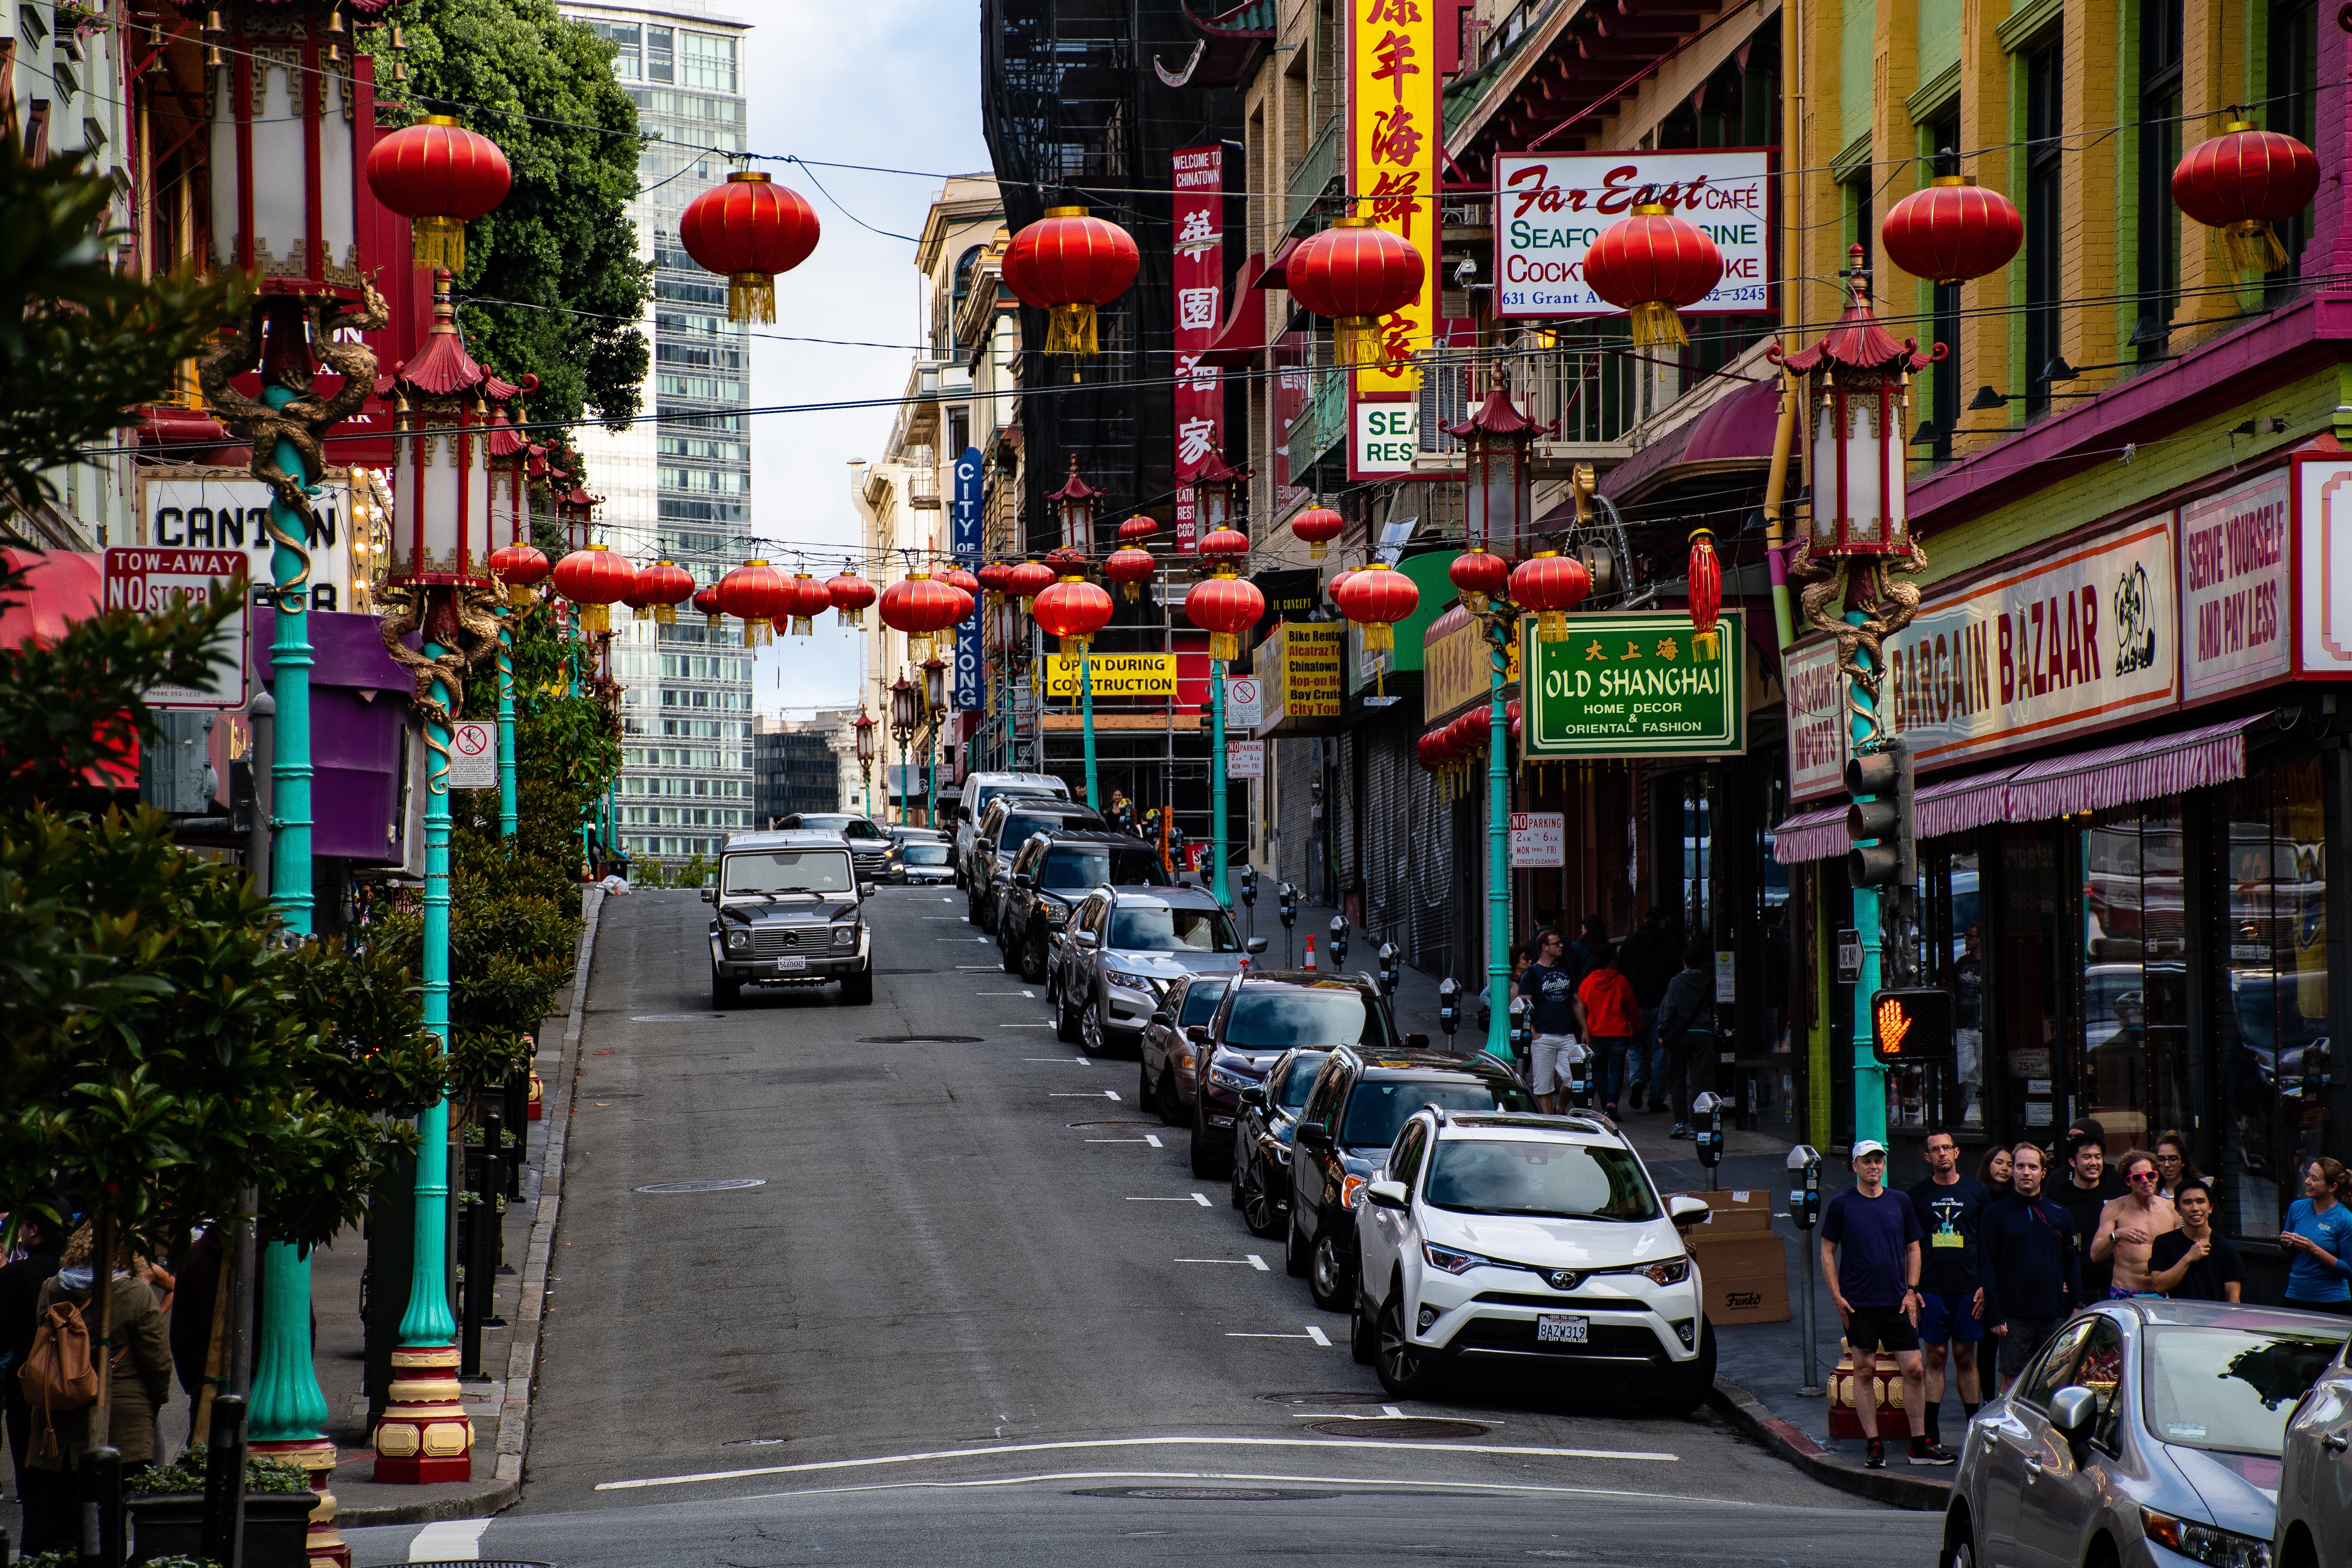
urban area, town, street, neighbourhood, downtown, metropolis, city, human settlement, road, metropolitan area, snapshot, building, infrastructure, architecture, lane, vehicle, night, traffic, mixed use, car, vacation, thoroughfare, tourism, cityscape, pedestrian, travel, nonbuilding structure